Middle Road, Singapore

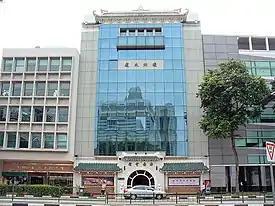
The Hainanese association, Kheng Chiu Hwee Kuan is located along Middle Road, Singapore. Taken in July 2007.

The Hainanese Association of Singapore, "Kheng Chiu Hwee Kuan" and clan temple building was built in 1857 in three adjoining shop houses along No. 6, Malabar Street. In 1878, it moved to its present location along Middle Road, and later underwent renovations in 1963. The main deity of this temple was Tian Hou (or "Ma Chor"), the goddess of safe passage at sea. The temple has a wealth of valuable artefacts such as couplet scrolls by famous personalities, rare bronze guard of honour, stone tablets and inscribed boards.